December 9th Movement

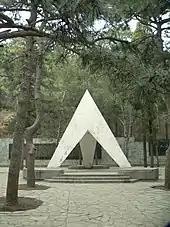
Memorial to the December 9th Movement in the Beijing Botanical Garden.

The student demonstrations generated a public outcry and forced the formation of the Hebei-Chahar Political Council to be postponed to December 18, 1935. The movement also boosted the profile and prestige of Communist student activists at a time when the Kuomintang-led government was actively suppressing Communists.